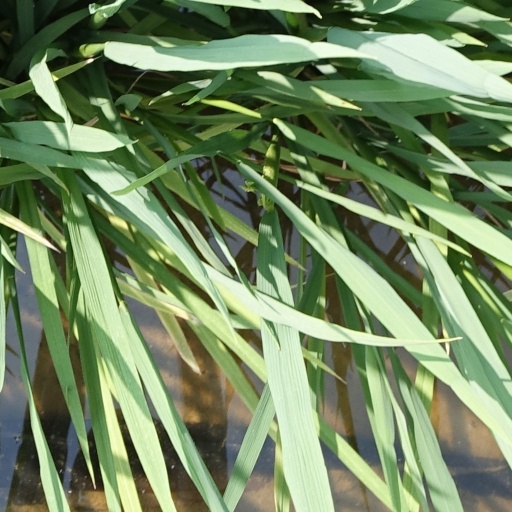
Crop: rice